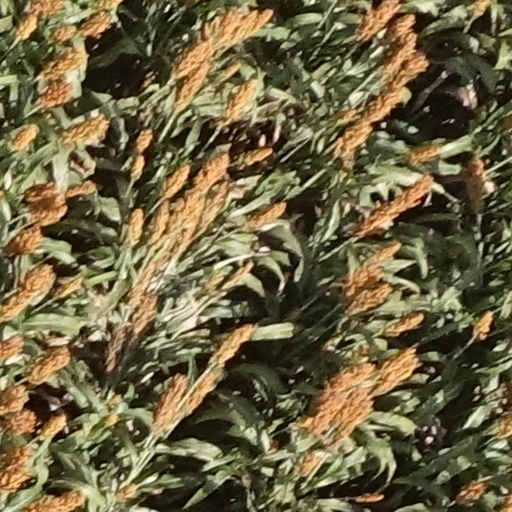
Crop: sorghum